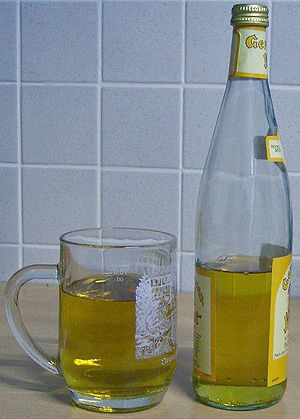
Det litauiske køkken / Hyldevarer / Brød
Litauisk mjød, Midus
Det litauiske køkken anvender produkter der passer til det kølige og fugtige nordlige klima: byg, kartofler, rug, roer, kål, bær og svampe, som dyrkes lokalt, og mejeriprodukter der er en af landets specialiteter. Da Litauen deler klima og landbrugstradition med Østeuropa, har det litauiske køkken meget til fælles med det polske, ukrainske og russiske køkken, og har nogle fællestræk med ungarsk, rumænsk, og georgisk køkkener samt ashkenazer køkkenet. Men det har sine egne særlige kendetegn, som er opstået af en række påvirkninger under landets lange og vanskelige historie.